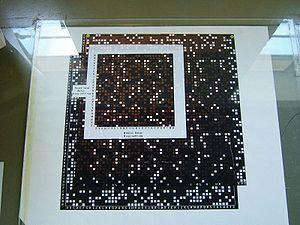
La méthode des feuilles de Zygalski est une technique cryptologique utilisée par le Biuro Szyfrów polonais, avant et pendant la Seconde Guerre mondiale, puis par les cryptologues britanniques de Bletchley Park, afin de décrypter les messages chiffrés au moyen du système allemand d'Enigma.
Henryk Zygalski, né le 15 juillet 1906 à Poznań et mort le 30 août 1978 à Liss, est un mathématicien et cryptologue polonais de l'Université de Poznań et de Biuro Szyfrów, bureau du chiffre des renseignements polonais.